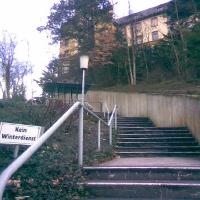
Weather: cloudy or overcast